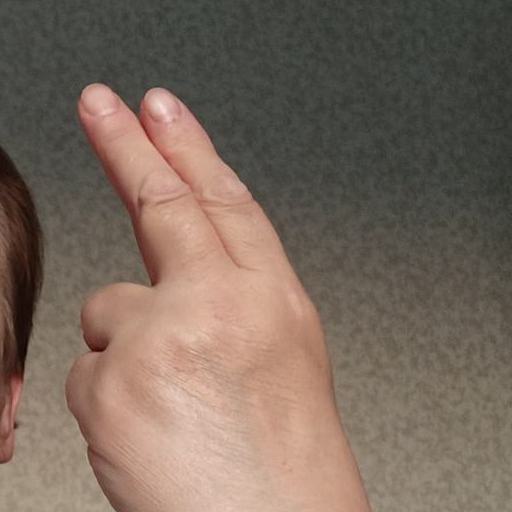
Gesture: two_up_inverted